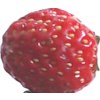
Label: strawberry